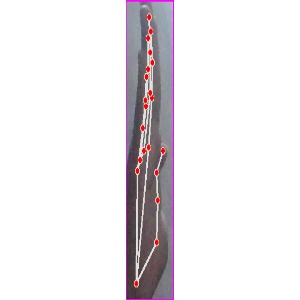
अक्षर: द